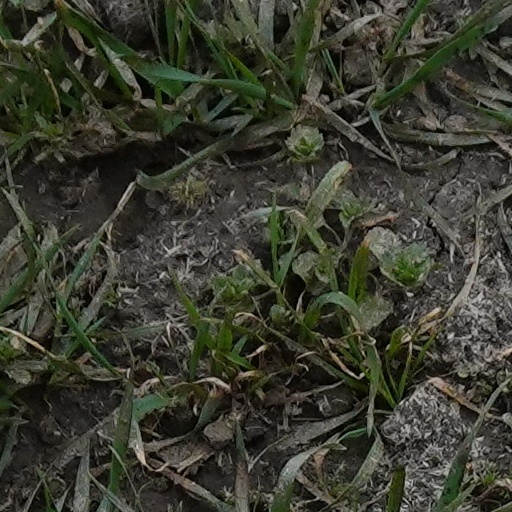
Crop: wheat